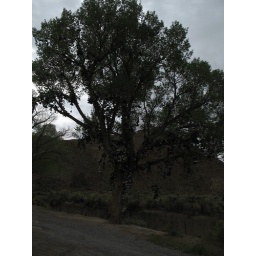
shoe tree in NV